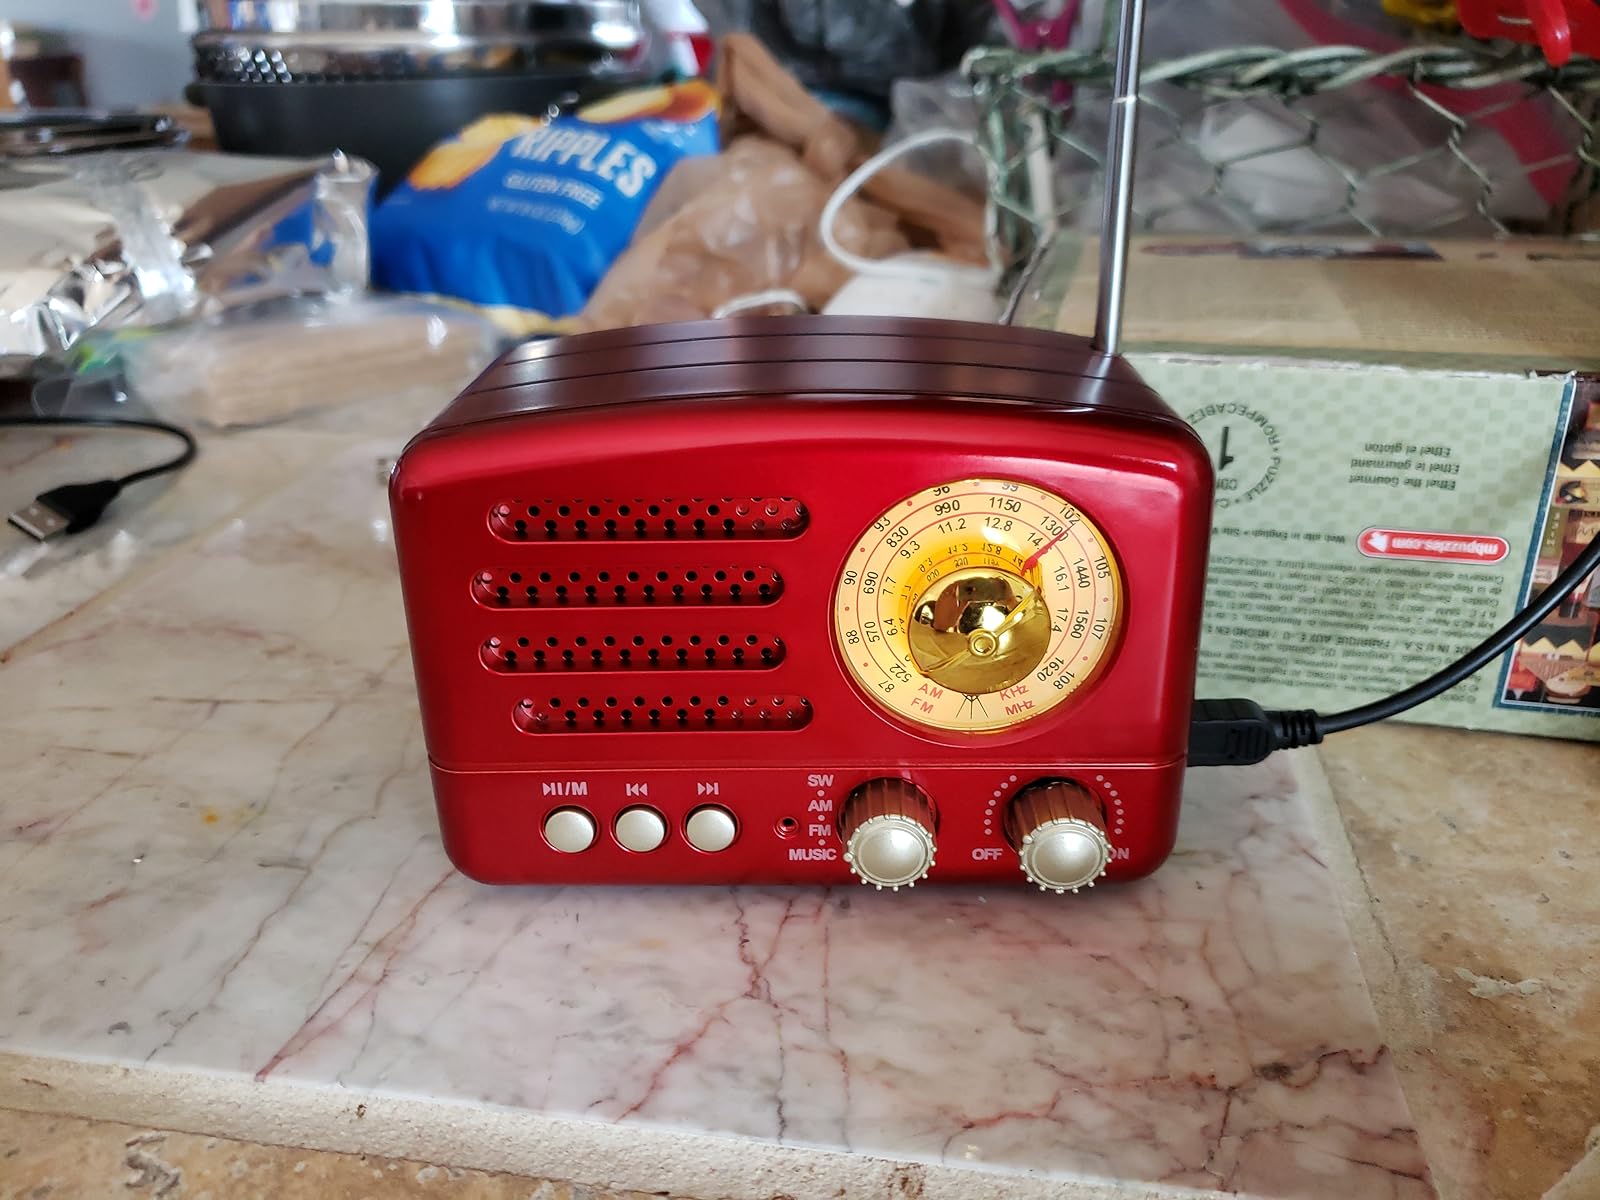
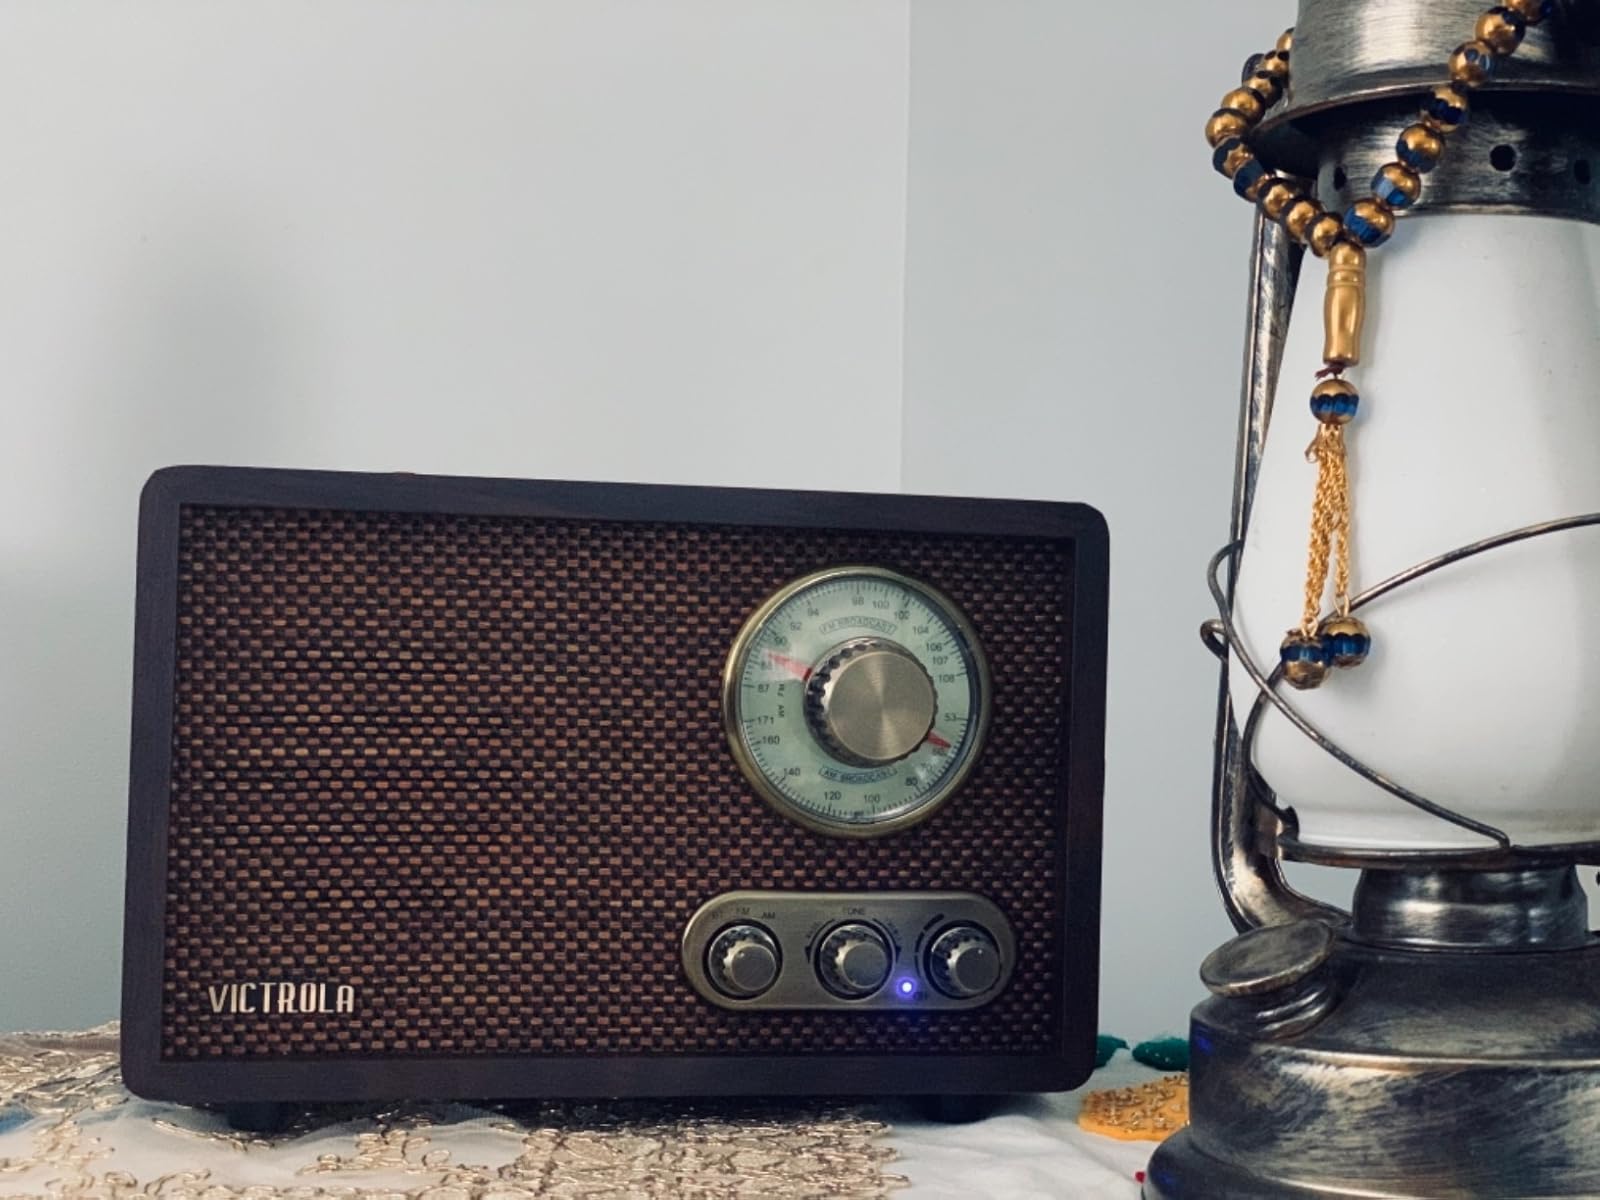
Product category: radio
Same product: no